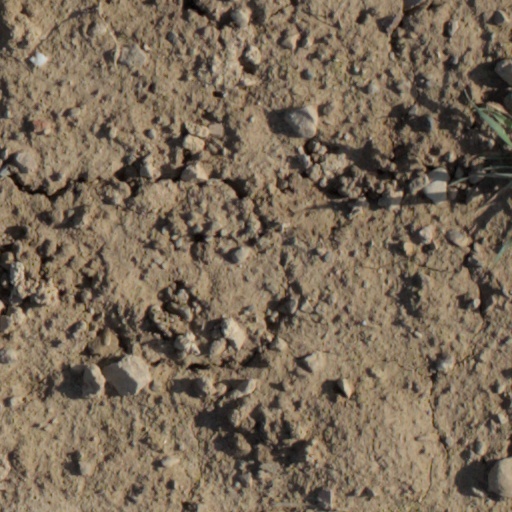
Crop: wheat